The Night of the Following Day

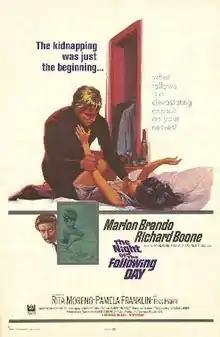

The Night of the Following Day is a 1969 American Technicolor crime film directed by Hubert Cornfield starring Marlon Brando, Richard Boone, Rita Moreno and Pamela Franklin. Filmed in France, around Le Touquet it tells the story of a kidnapped heiress being held hostage in a remote beachhouse on the coast of France.